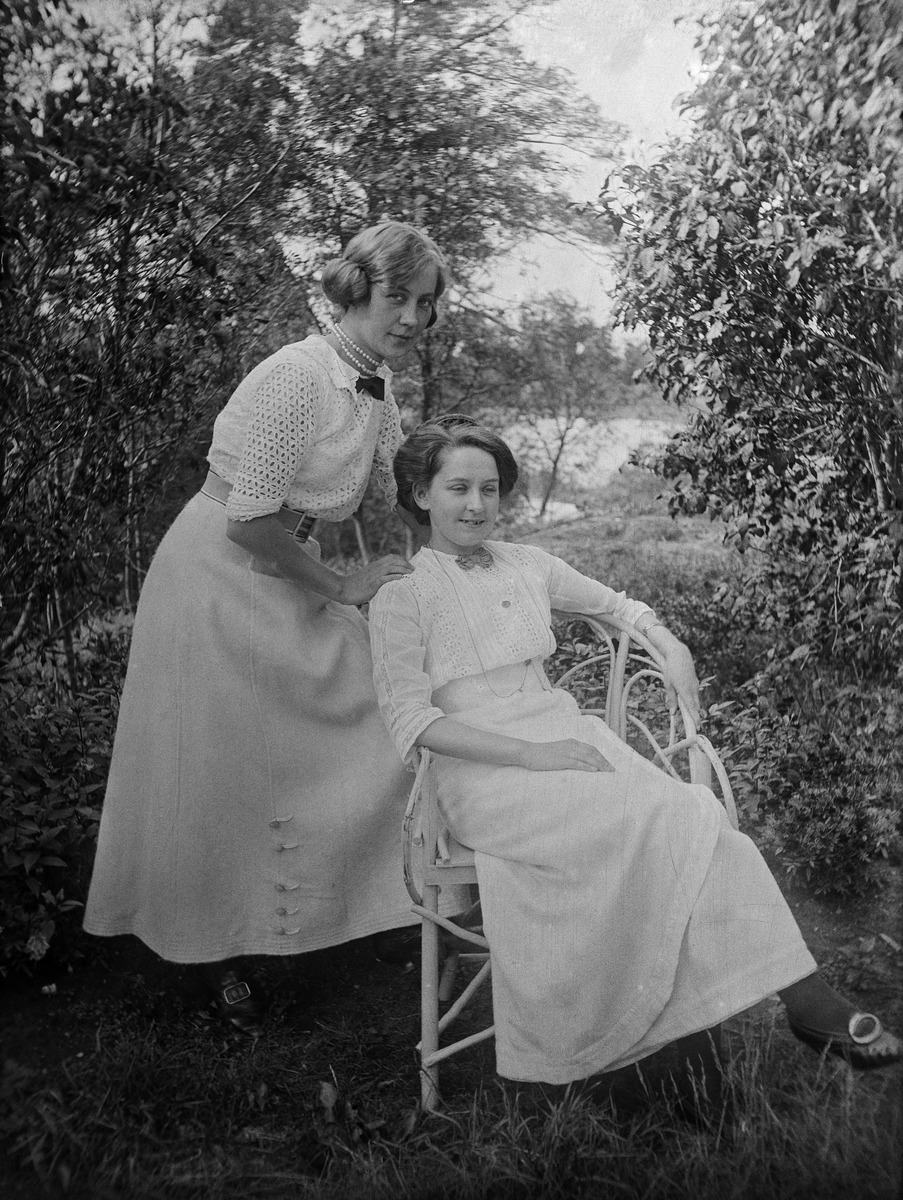
Kaksi kesäasuista naista
sisällön kuvaus: Kaksi kesäasuista naista. Korituolin takana seisomassa Margit Nyberg. mustavalkoinen
Kuvaaja: Nyberg, Ragnar, valokuvaaja
Ajankohta: kuvausaika 1910 -luku
Aiheet: Nyberg, Margit, pukuhistoria, henkilöhistoria, vaatteet, kesävaatteet, pukeutuminen, helmet, pitsit, muoti, kampaukset, tuolit